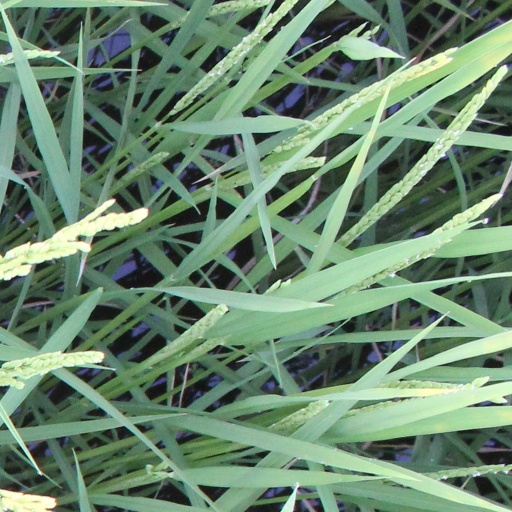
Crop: rice